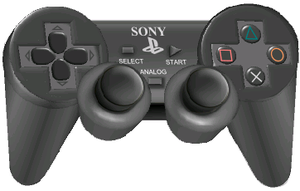
Spillekonsol
Sony Playstation 2 Controller
En spillekonsol er en elektronisk enhed, som kan benyttes til spille computerspil på. Den elektroniske enhed kan have påmonteret en skærm, eller den kan have en videoudgang, som kan tilkobles en skærm eller et fjernsyn.